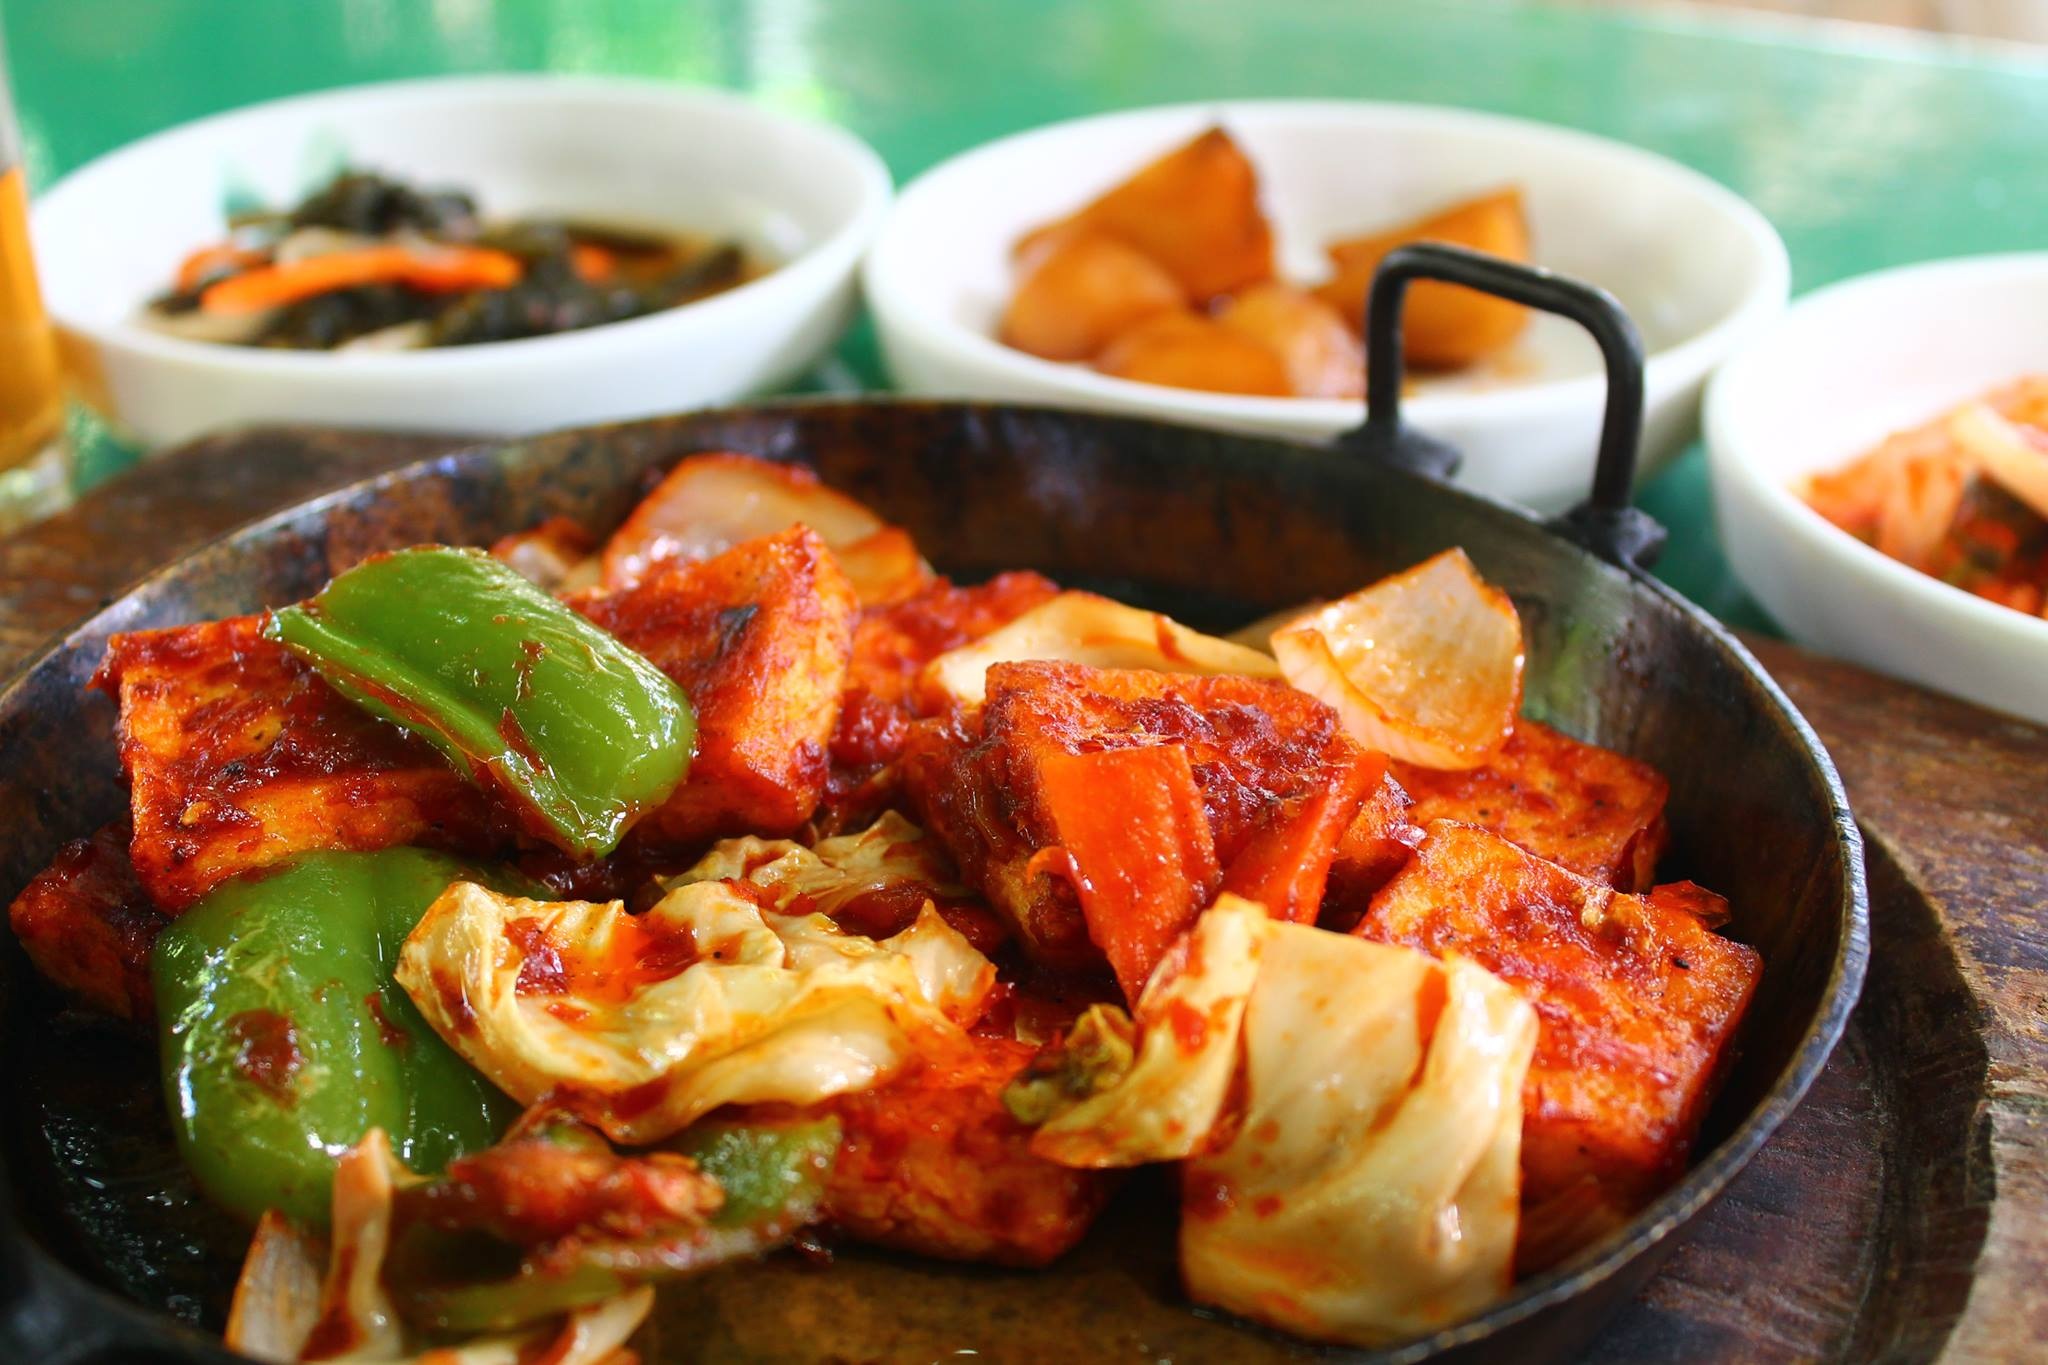
asian, bowl, dish, meal, food, cooking, produce, healthy, meat, cuisine, sauce, delicious, stir fry, asian food, vegetables, dinner, tasty, eastern, tradition, oriental, kimchi, taste, east, orient, curry, korean, korean food, korean dish, vegetable meal, fried vegetables, thai food, side dish, chinese food, southeast asian food, dak galbi, asam pedas, banchan, pickled foods